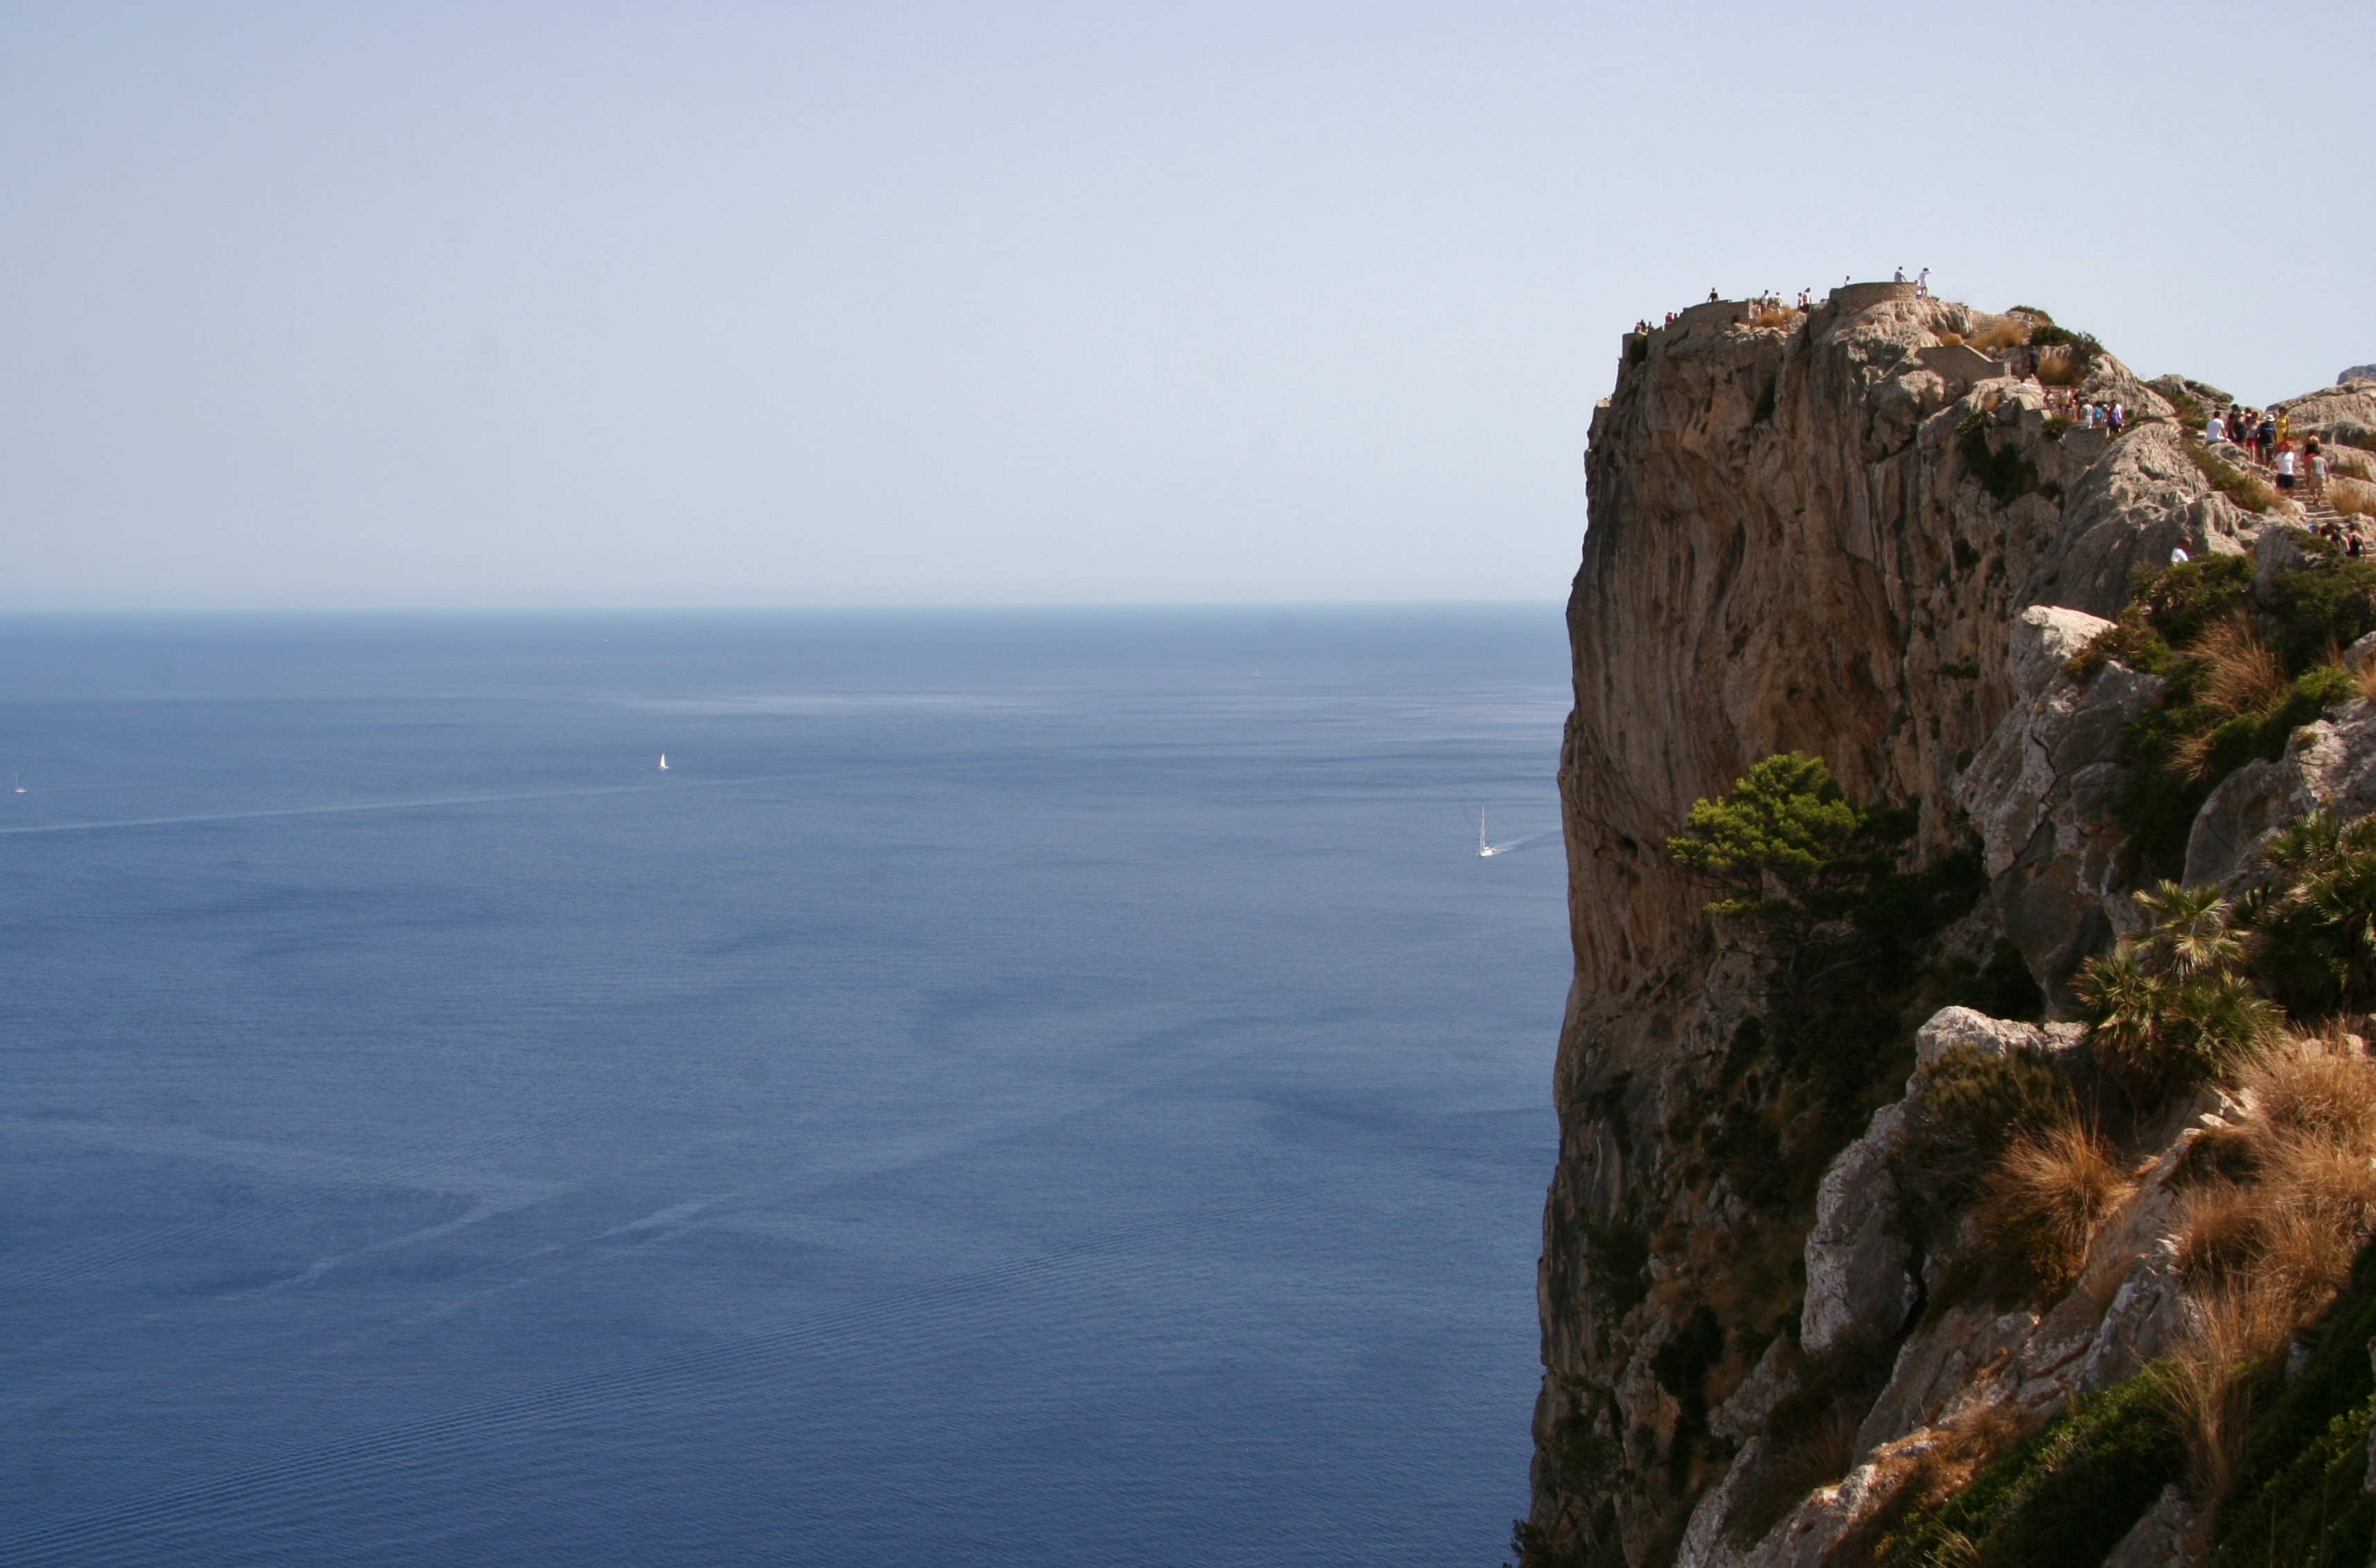
beach, landscape, sea, coast, water, nature, rock, ocean, horizon, shore, view, panorama, cliff, bay, rocky, terrain, material, body of water, cape, landform, abyss, the abyss